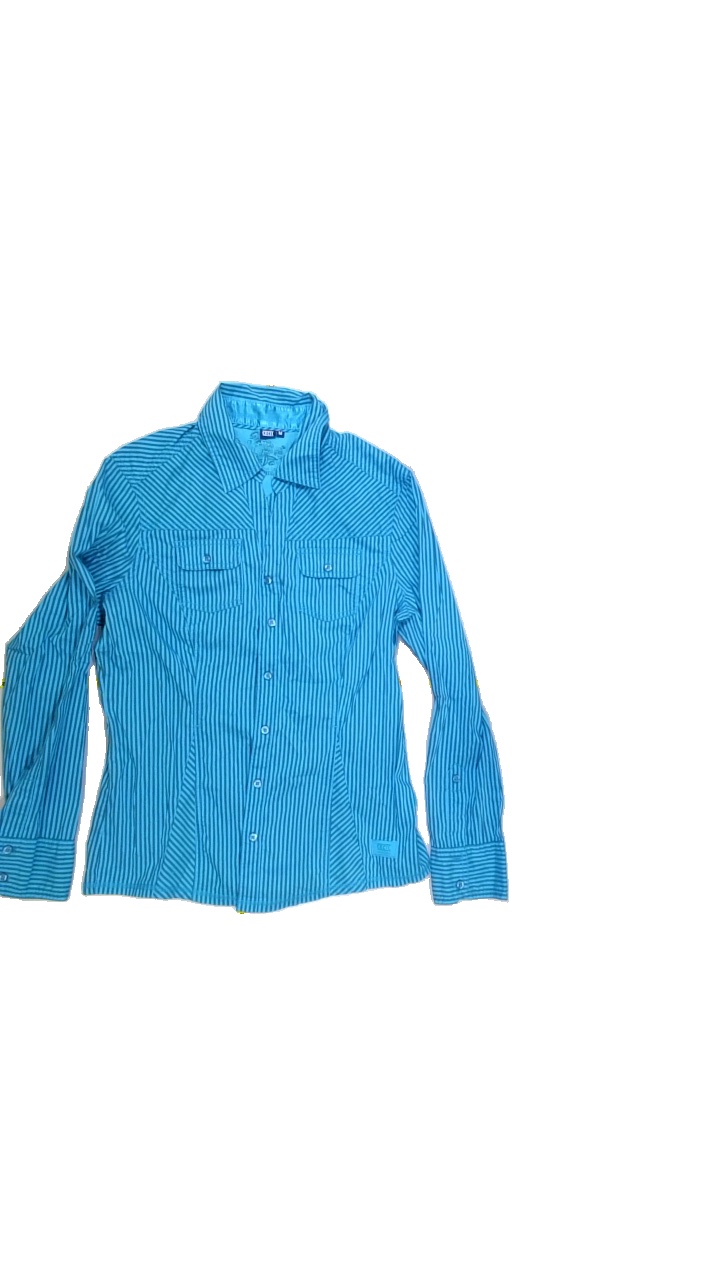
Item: Shirt (Ladies)
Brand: Not Applicable
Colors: Grey, Blue
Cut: Collar, Regular
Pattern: Striped
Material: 62%cotton 38%nylon
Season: All
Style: No trend
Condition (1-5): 5
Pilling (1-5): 5
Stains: No
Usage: Reuse
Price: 50-100